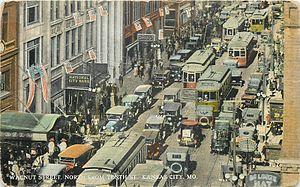
Au-delà du crépuscule est un roman de Robert A. Heinlein publié en 1987. Il s'agit de son dernier roman, paru un an avant sa mort, en 1988. Ce livre est aussi le dernier du cycle des Vies de Lazarus Long qui aborde des thèmes tels que le voyage dans le temps, les dimensions parallèles, l'amour libre, l'inceste volontaire et un concept que Heinlein a nommé le « solipsisme panthéiste » ou « Le Monde en tant que Mythe », une théorie selon laquelle les univers sont créés par l'acte de les imaginer, de telle sorte qu'il existe quelque part, par exemple un Pays d'Oz réel. Les autres livres du cycle sont Les Enfants de Mathusalem, Time Enough for Love, The Number of the Beast et Le Chat passe-muraille.